John Conyers

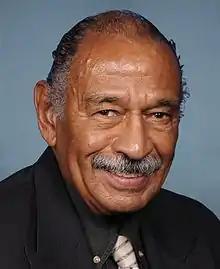
Official portrait, 2013

John James Conyers Jr. (May 16, 1929October 27, 2019) was an American politician of the Democratic Party who served as a U.S. representative from Michigan from 1965 to 2017. Conyers was the sixth-longest serving member of Congress and the longest-serving African American member of Congress in history.